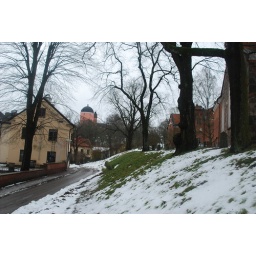
street of Uppsala with pink castle in the distance